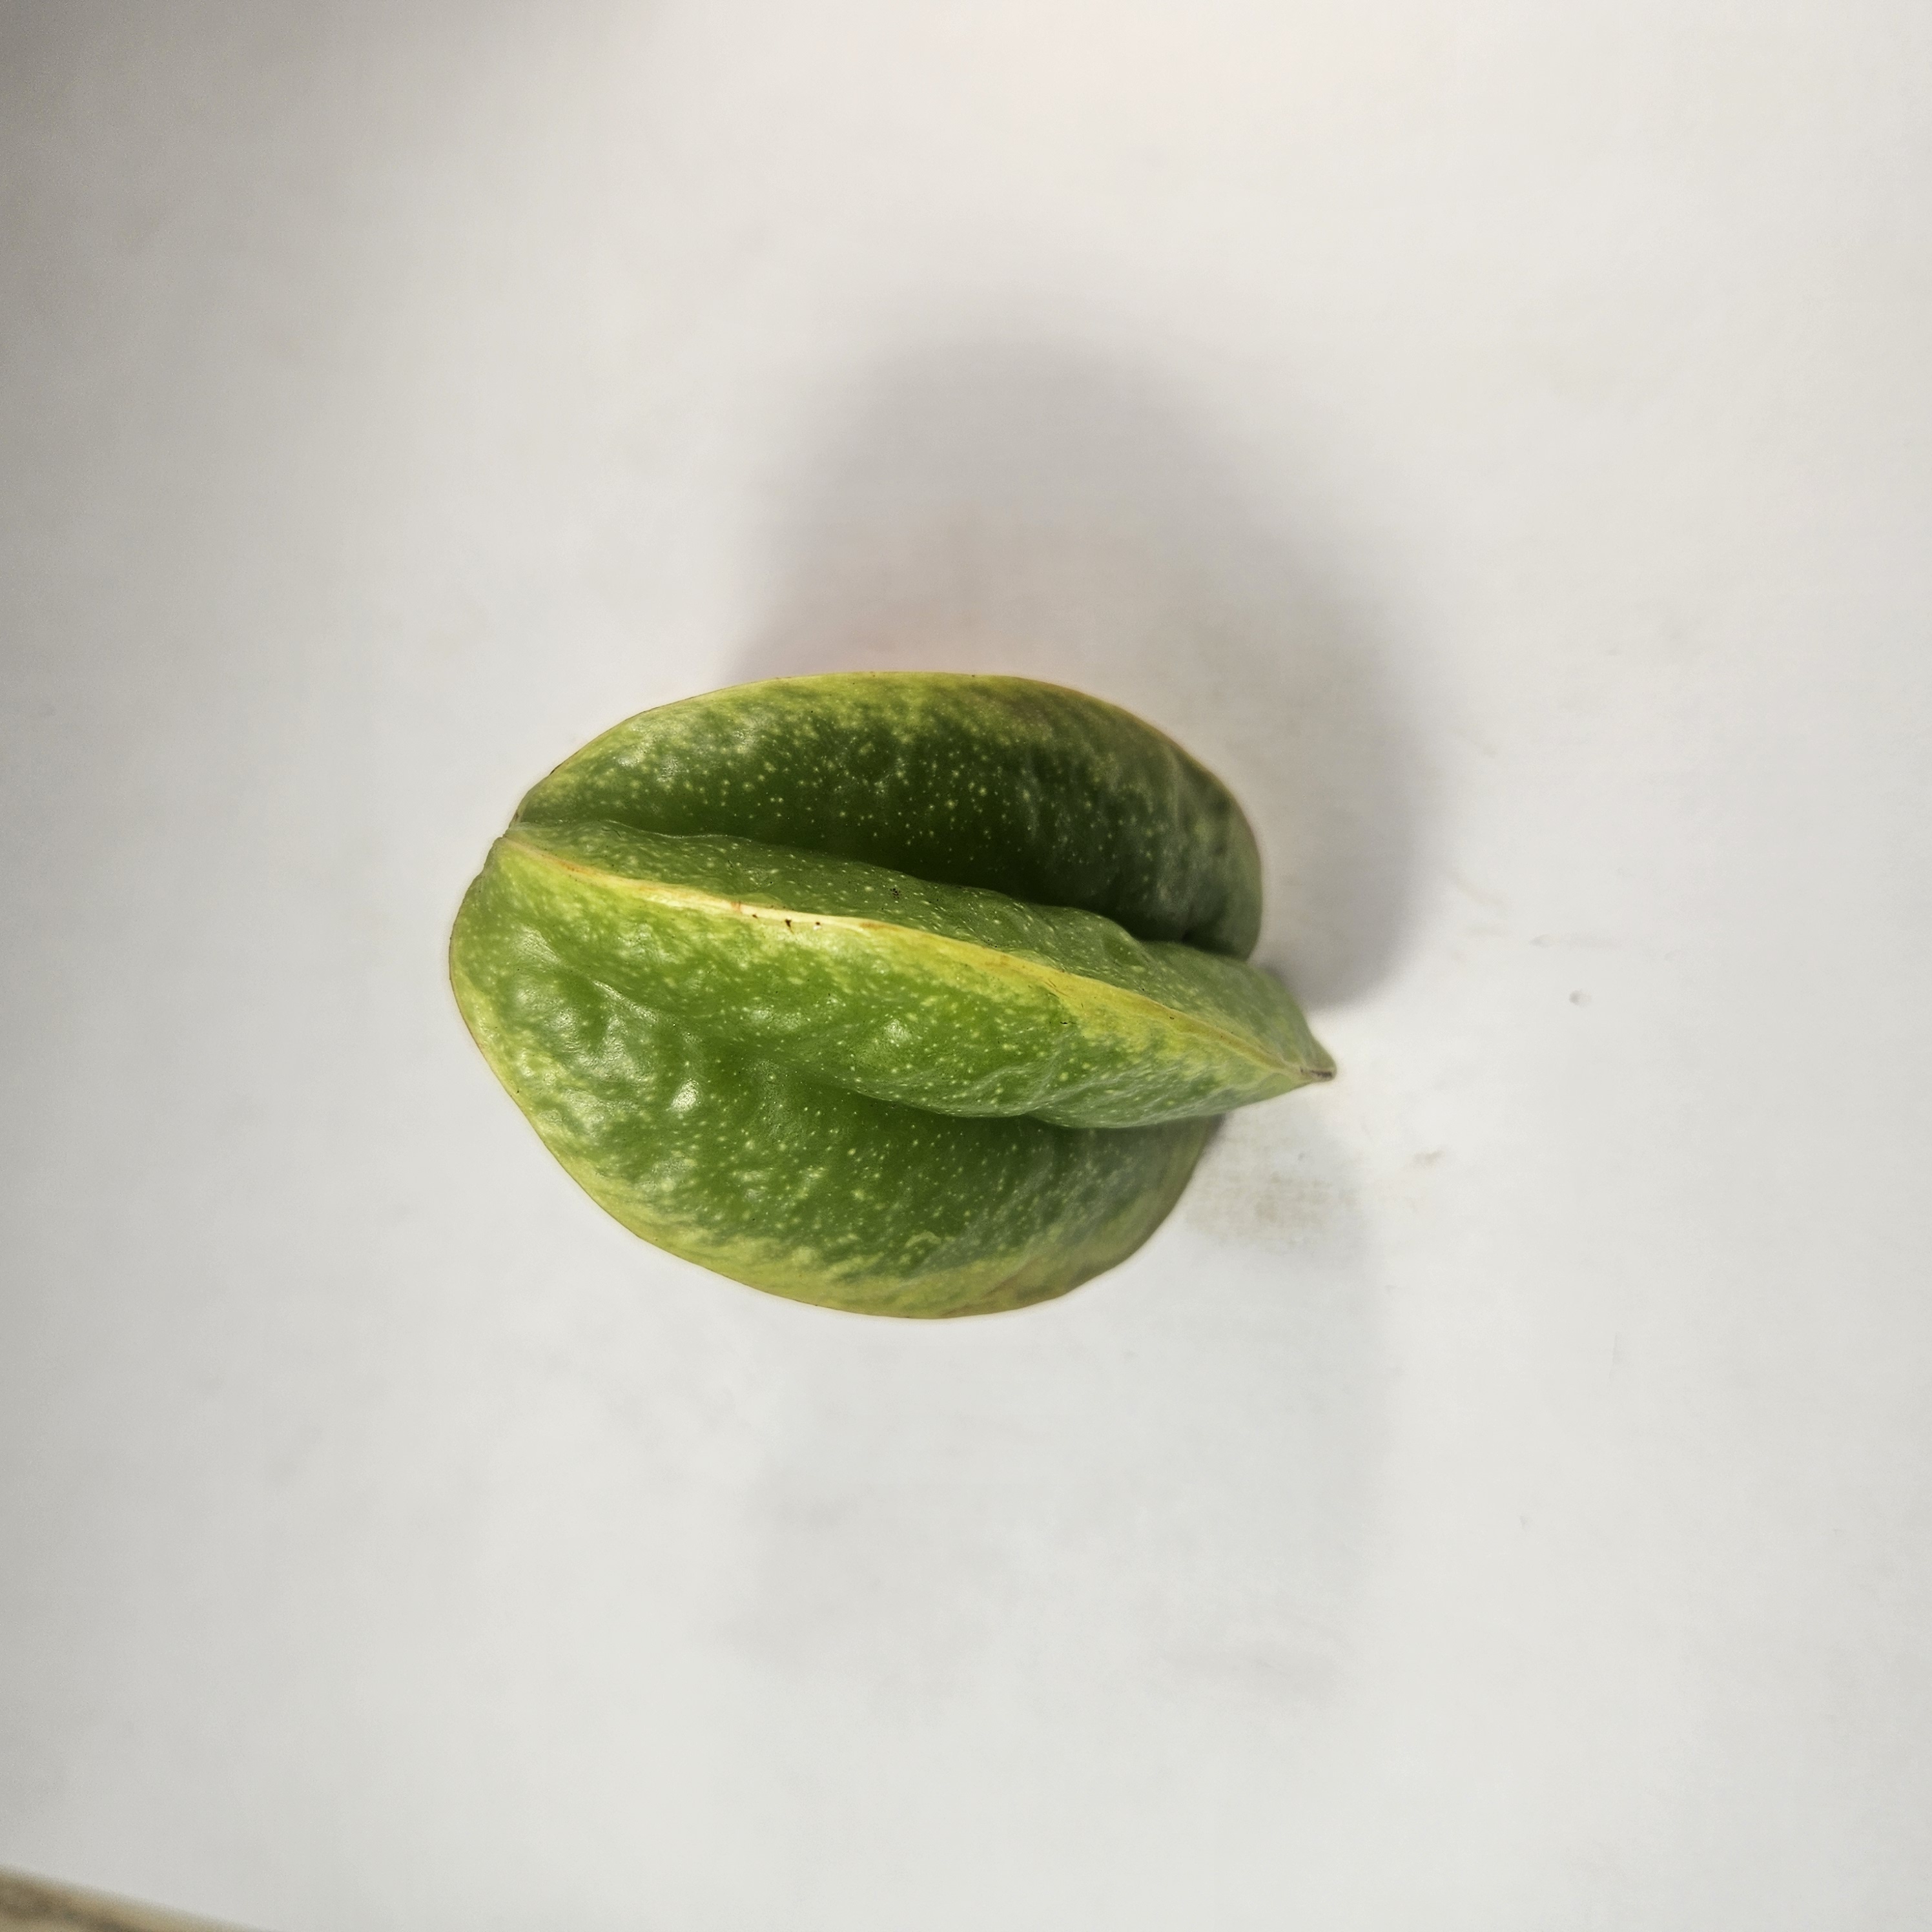
Label: Healthy Fruits